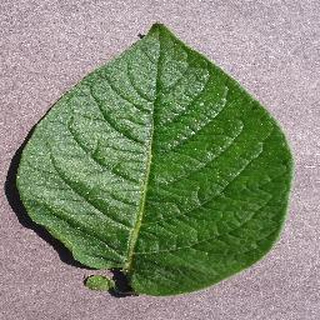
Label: healthy_potato